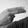
ASL letter: H